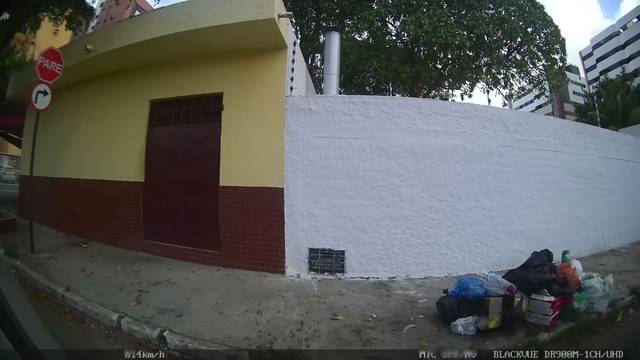
Region: Brazil
Coordinates: -9.641, -35.705